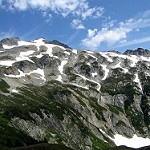
Scene: Outdoor